Earl Thomas

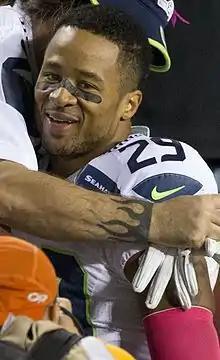
Thomas with the Seattle Seahawks in 2014

Earl Winty Thomas III (born May 7, 1989) is an American former professional football player who was a safety in the National Football League (NFL). He played college football for the Texas Longhorns and received consensus All-American honors and played in the 2010 BCS National Championship Game. He left after his redshirt sophomore year and he was selected by the Seattle Seahawks in the first round of the 2010 NFL draft. During his time with the Seahawks, he made six Pro Bowls and five All-Pro teams as he was a core member of the Legion of Boom defense, winning Super Bowl XLVIII against the Denver Broncos and started in Super Bowl XLIX. After nine seasons with Seattle, he signed with the Baltimore Ravens as a free agent and played one season while earning his seventh Pro Bowl invite.